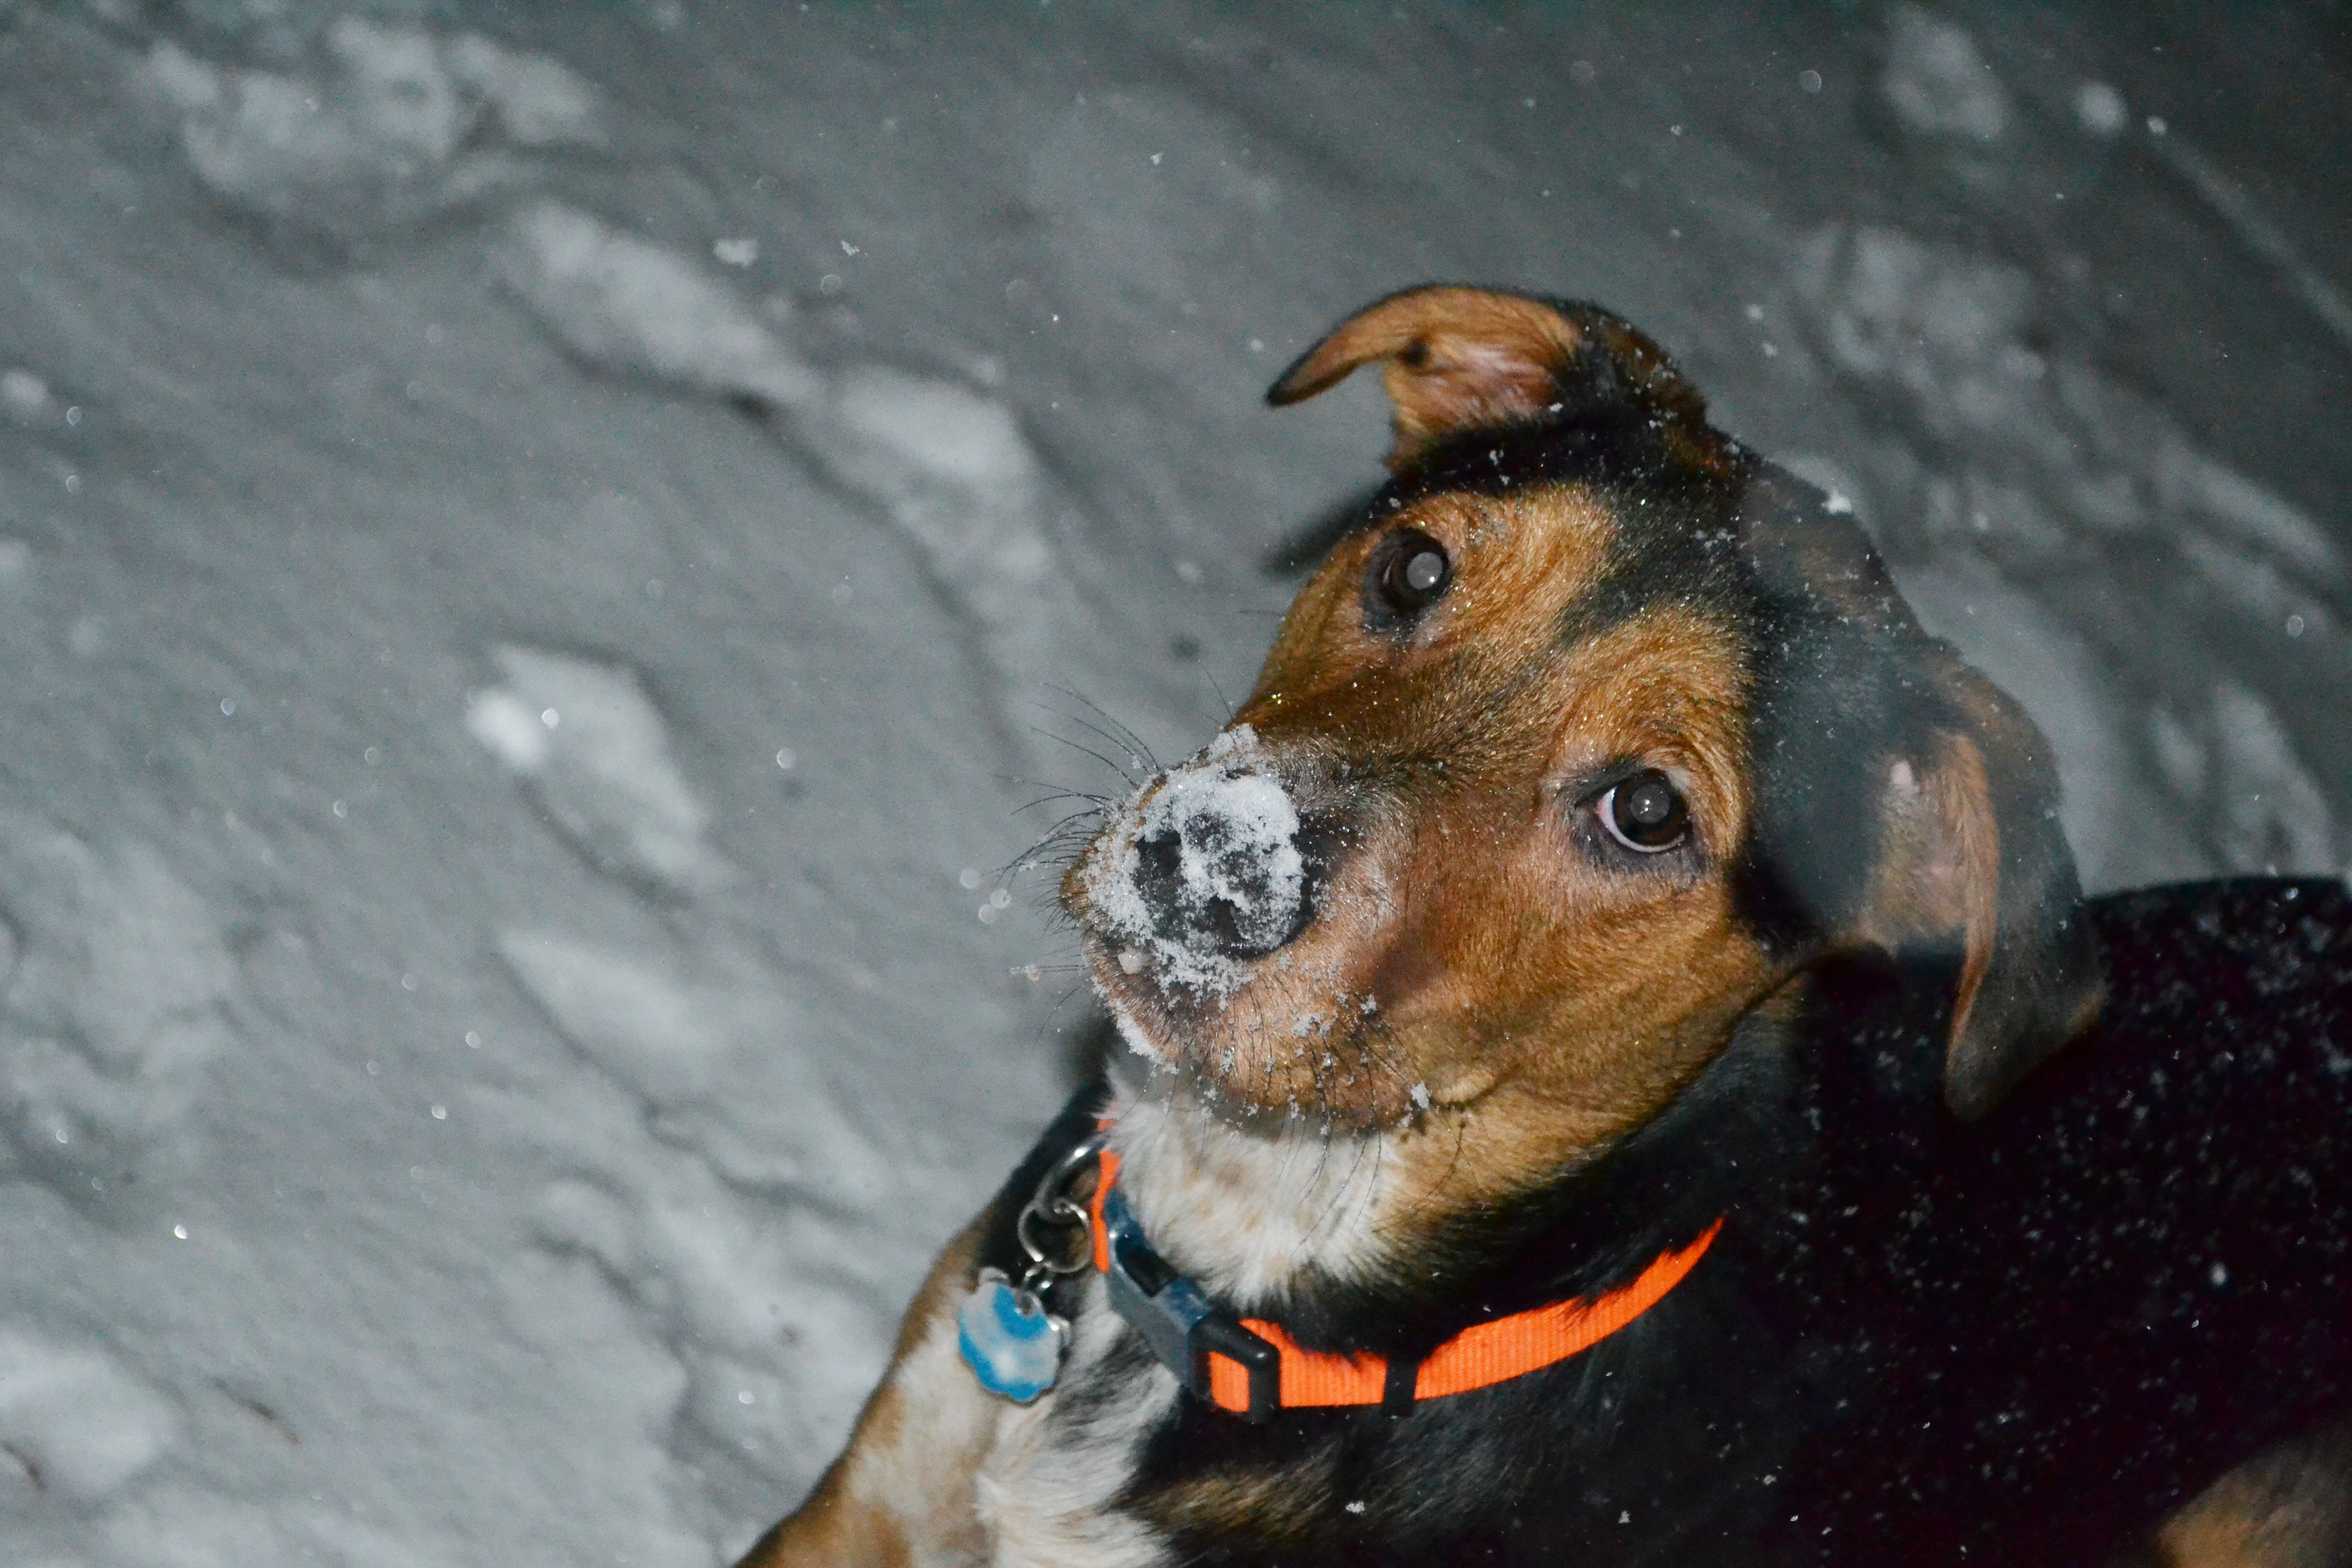
snow, winter, night, dog, animal, ice, brown, mammal, black, collar, nose, vertebrate, lab, mutt, mixed breed, dog like mammal